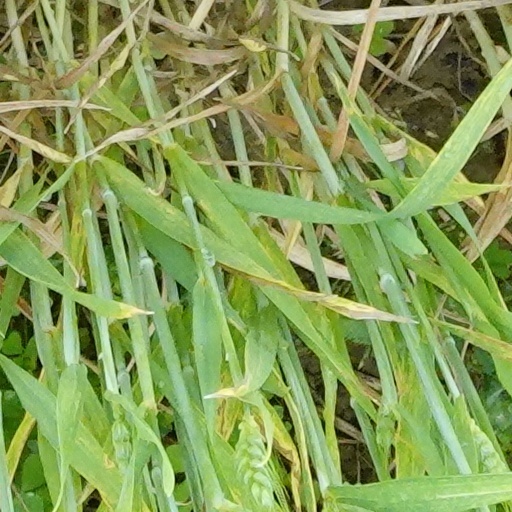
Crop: wheat